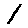
Label: 1